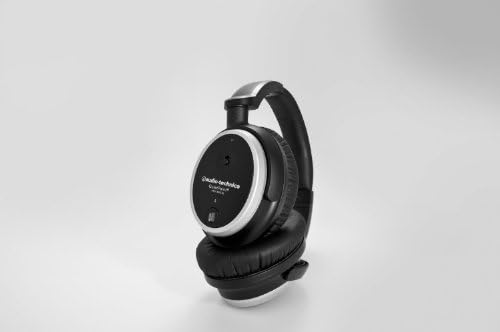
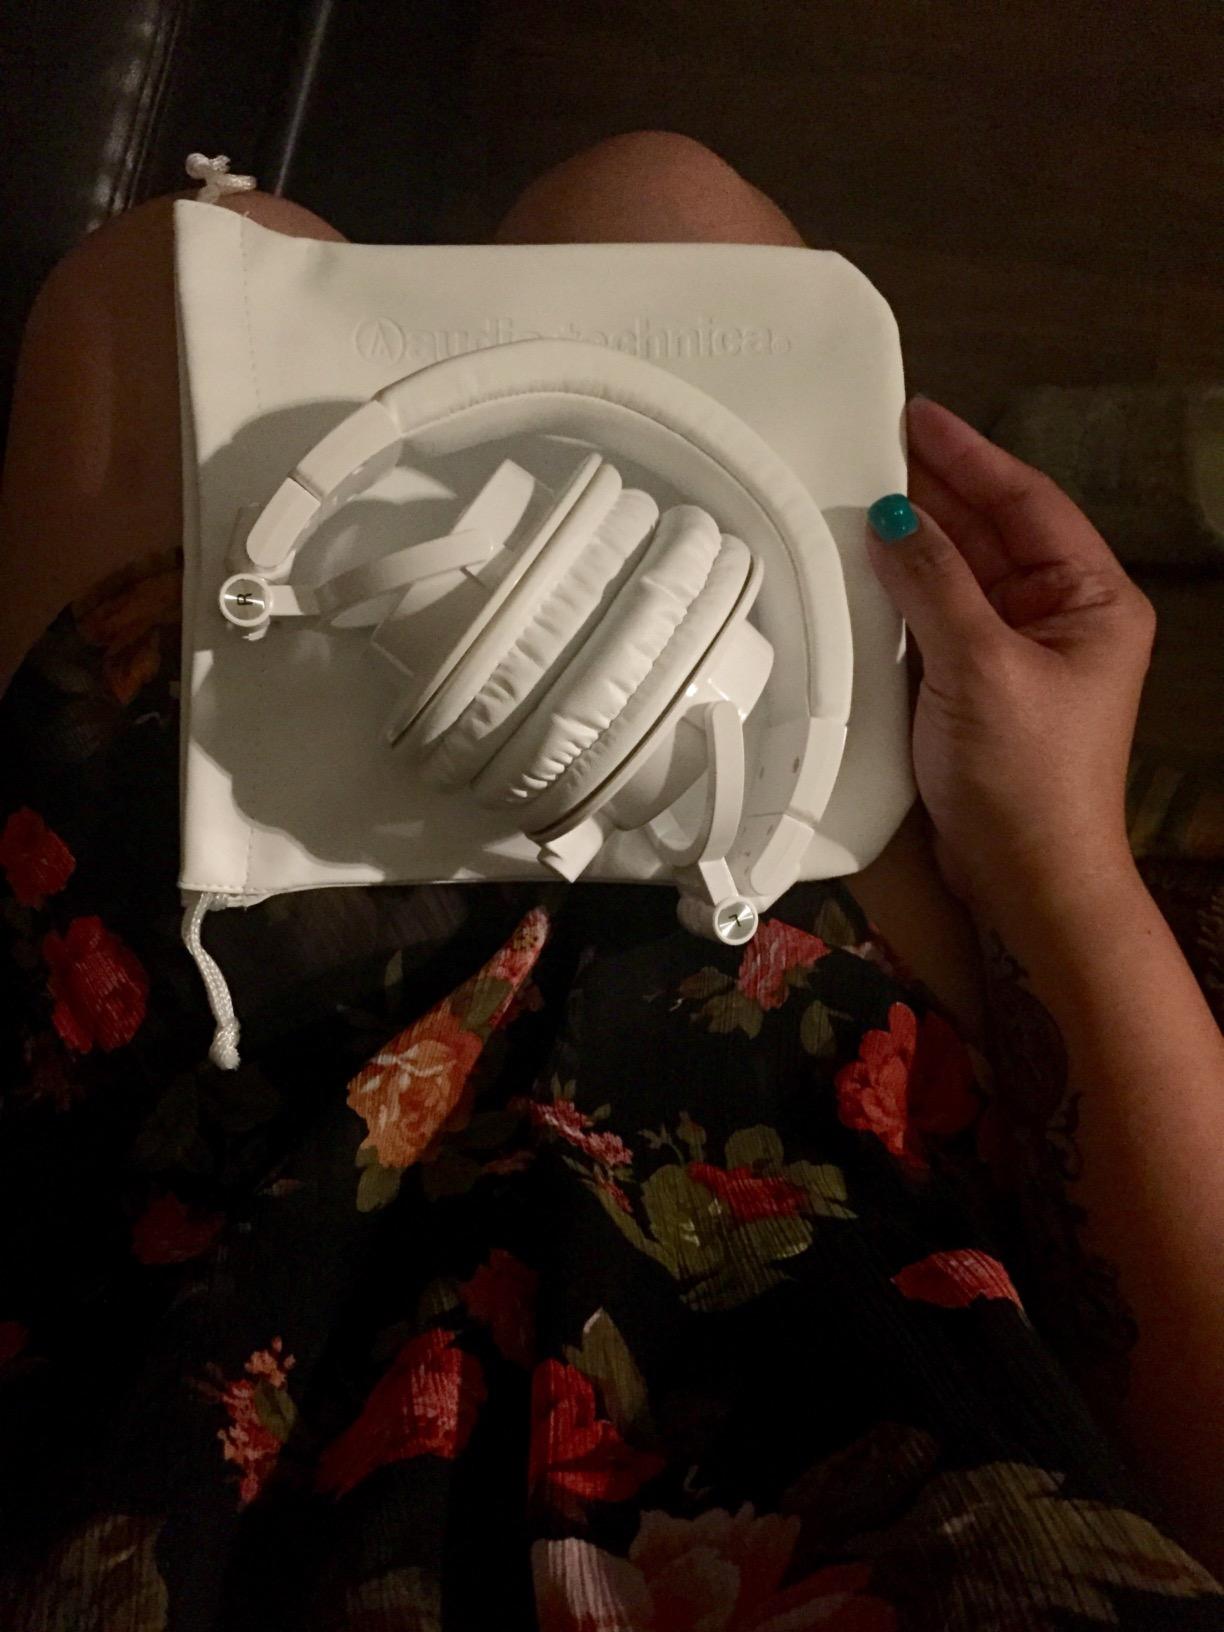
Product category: headphones
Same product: no